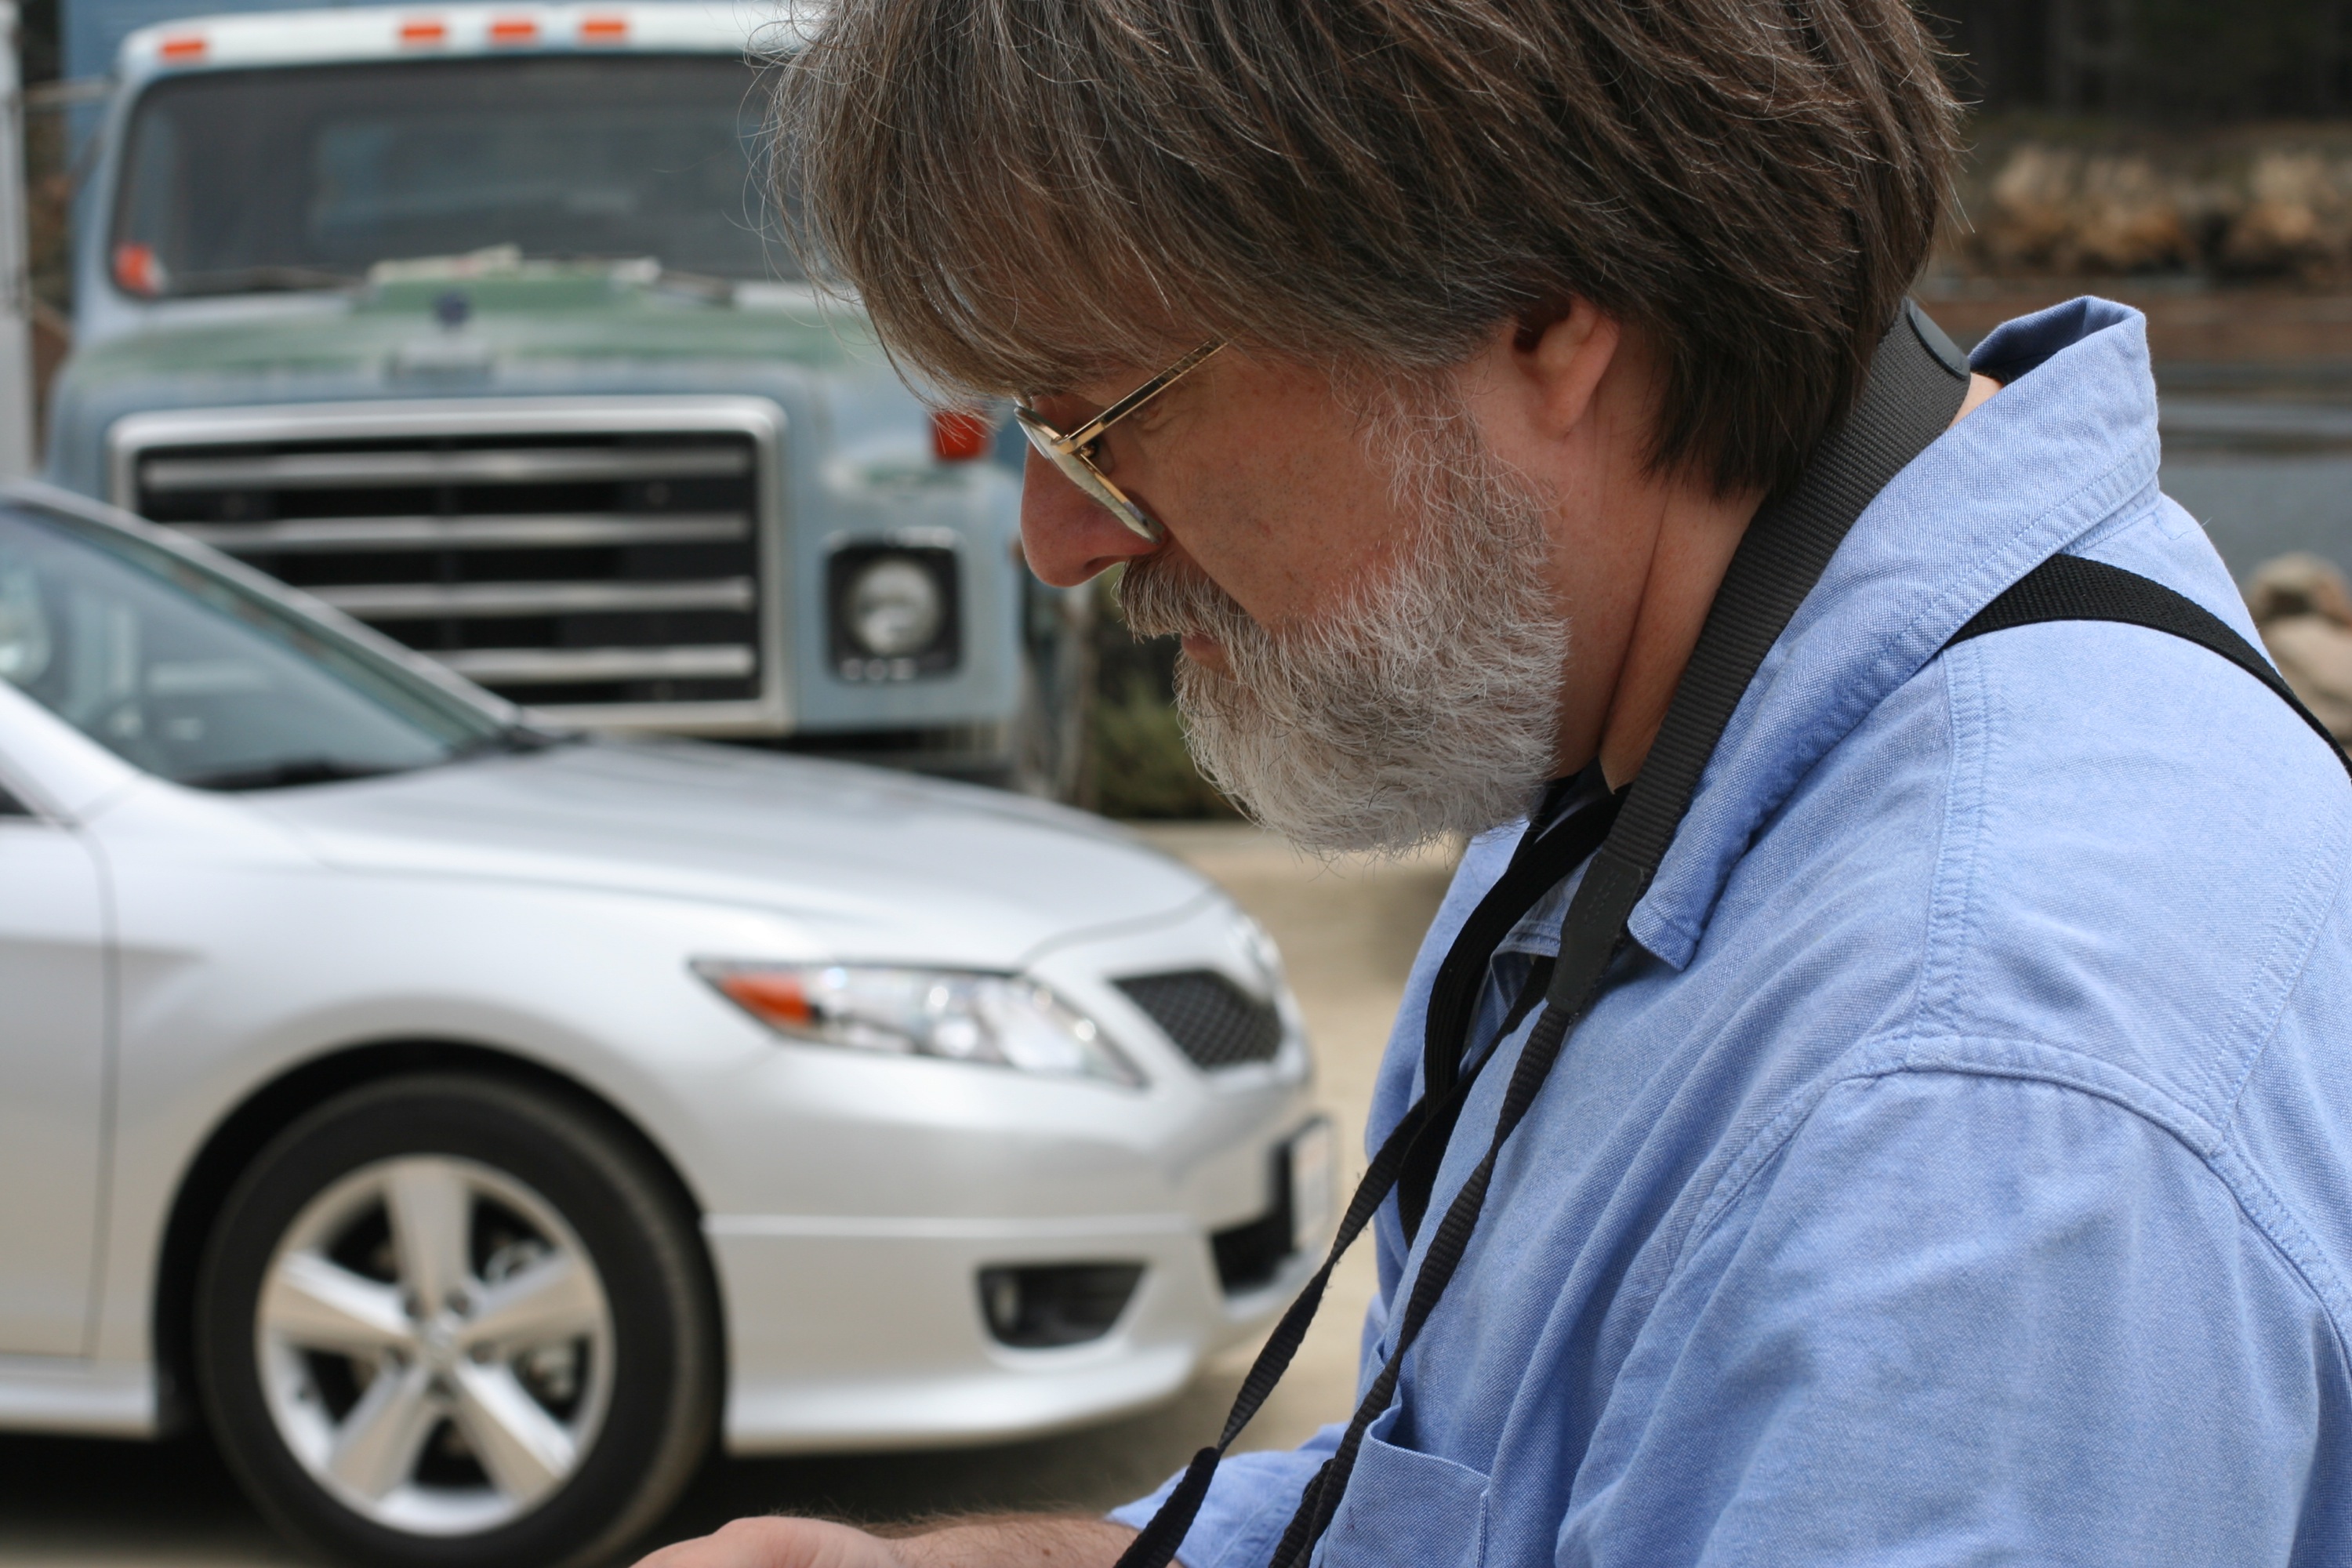
car, wheel, driving, vehicle, sedan, monterey, nmc2009, pointlobos, land vehicle, automobile make, automotive exterior